Ohio State Route 682

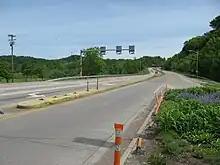
State Route 682 near Athens

State Route 682 (SR 682) is a north–south state highway in the southeastern portion of the U.S. state of Ohio. The southern terminus of State Route 682 is at a trumpet interchange with US 33, US 50 and SR 32 in Athens. Its northern terminus is at SR 13 in the village of Chauncey, Ohio.